Cacapon River

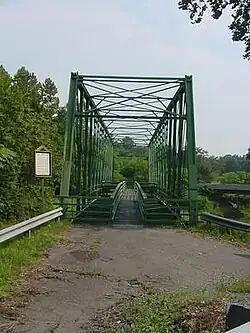
The Capon Lake Whipple Truss Bridge at Capon Lake, West Virginia

The Cacapon River emerges from underground in a gap in Sandy Ridge (1683 feet/513 m) west of Wardensville. It is actually the reemergence of the Lost River, which sinks into an underground channel east of McCauley near the entrance to Camp Pinnacle. From its emergence, the Cacapon River creates a horseshoe bend shaped gap through Sandy Ridge and flows east paralleling West Virginia Route 55/West Virginia Route 259 to its north. At Wardensville, the river is joined by Trout Run and then curves northeastward where it meanders through an expansive valley plain. Here, it is fed by Slate Rock Run and then Moores Run further north. Waites Run, a tributary draining some of the western slopes of Great North Mountain enters the Cacapon River near the bridge on Rt. 55, north of Wardensville. Shortly after its confluence with Sine Run, the Cacapon River continues north into Hampshire County.